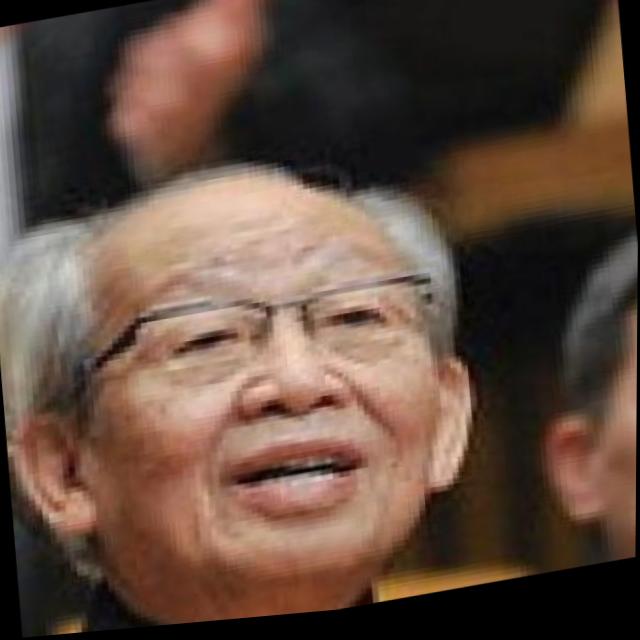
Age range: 65+